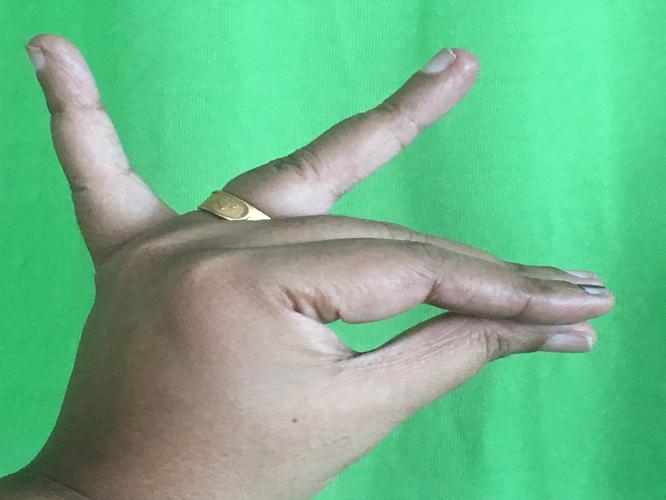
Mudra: Katakamukha_1
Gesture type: single_hand